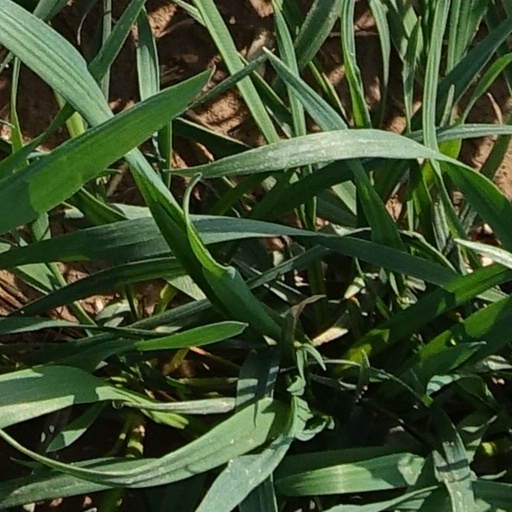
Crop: wheat